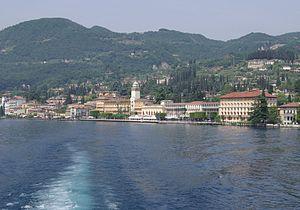
Gardone Riviera est une commune italienne de la province de Brescia dans la région de Lombardie. Elle est située sur la berge occidentale du lac de Garde.